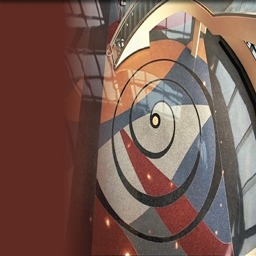
floors that endure as inspiring works of art